Tskhinvali

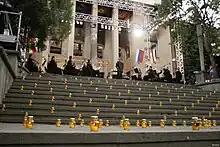
21 August 2008. Valery Gergiev with Mariinsky Theatre opera in Tskhinvali.

A considerable part of the population of South Ossetia (at least, 30,000 out of 70,000) fled into North Ossetia–Alania prior or immediately after the start of the Russo-Georgian War in August 2008. However, many civilians were killed during the shelling and the following Battle of Tskhinvali of 8 to 11 August 2008 (162 civilian deaths were documented by the Russian team of investigators and 365 – by the South Ossetian authorities). The town was heavily damaged during the battle due to extensive shelling by the Georgian Army. Andrey Illarionov visited the town in October 2008 and reported that Jewish Quarter was in ruins, though he observed that the ruins were overgrown with shrubs and trees, which indicates that the destruction took place during the 1991–1992 South Ossetia War. However, Mark Ames, who was covering the last war for "The Nation", stated that Tskhinvali's main residential district, nicknamed Shanghai because of its population density (it's where most of the city's high-rise apartment blocks are located), and the old Jewish Quarter, were completely destroyed.